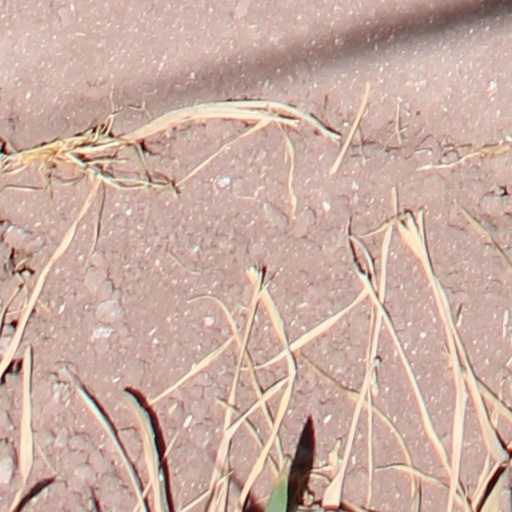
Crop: wheat